Metalmoro JLM AJR

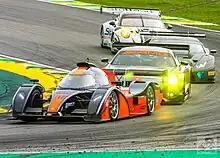
JLM AJR at the 500km of São Paulo

The Metalmoro JLM AJR is a sports prototype race car, designed, developed and built by Brazilian manufacturer Metalmoro, for endurance sports car racing, in 2017. It was designed by Silue Gossling, Juliano Moro and Enzo Brocker beginning in 2015. The project utilized the SolidWorks modeling software as a basis. It uses either a Chevrolet LS3 or a Honda K20 engine depending on the entrant.